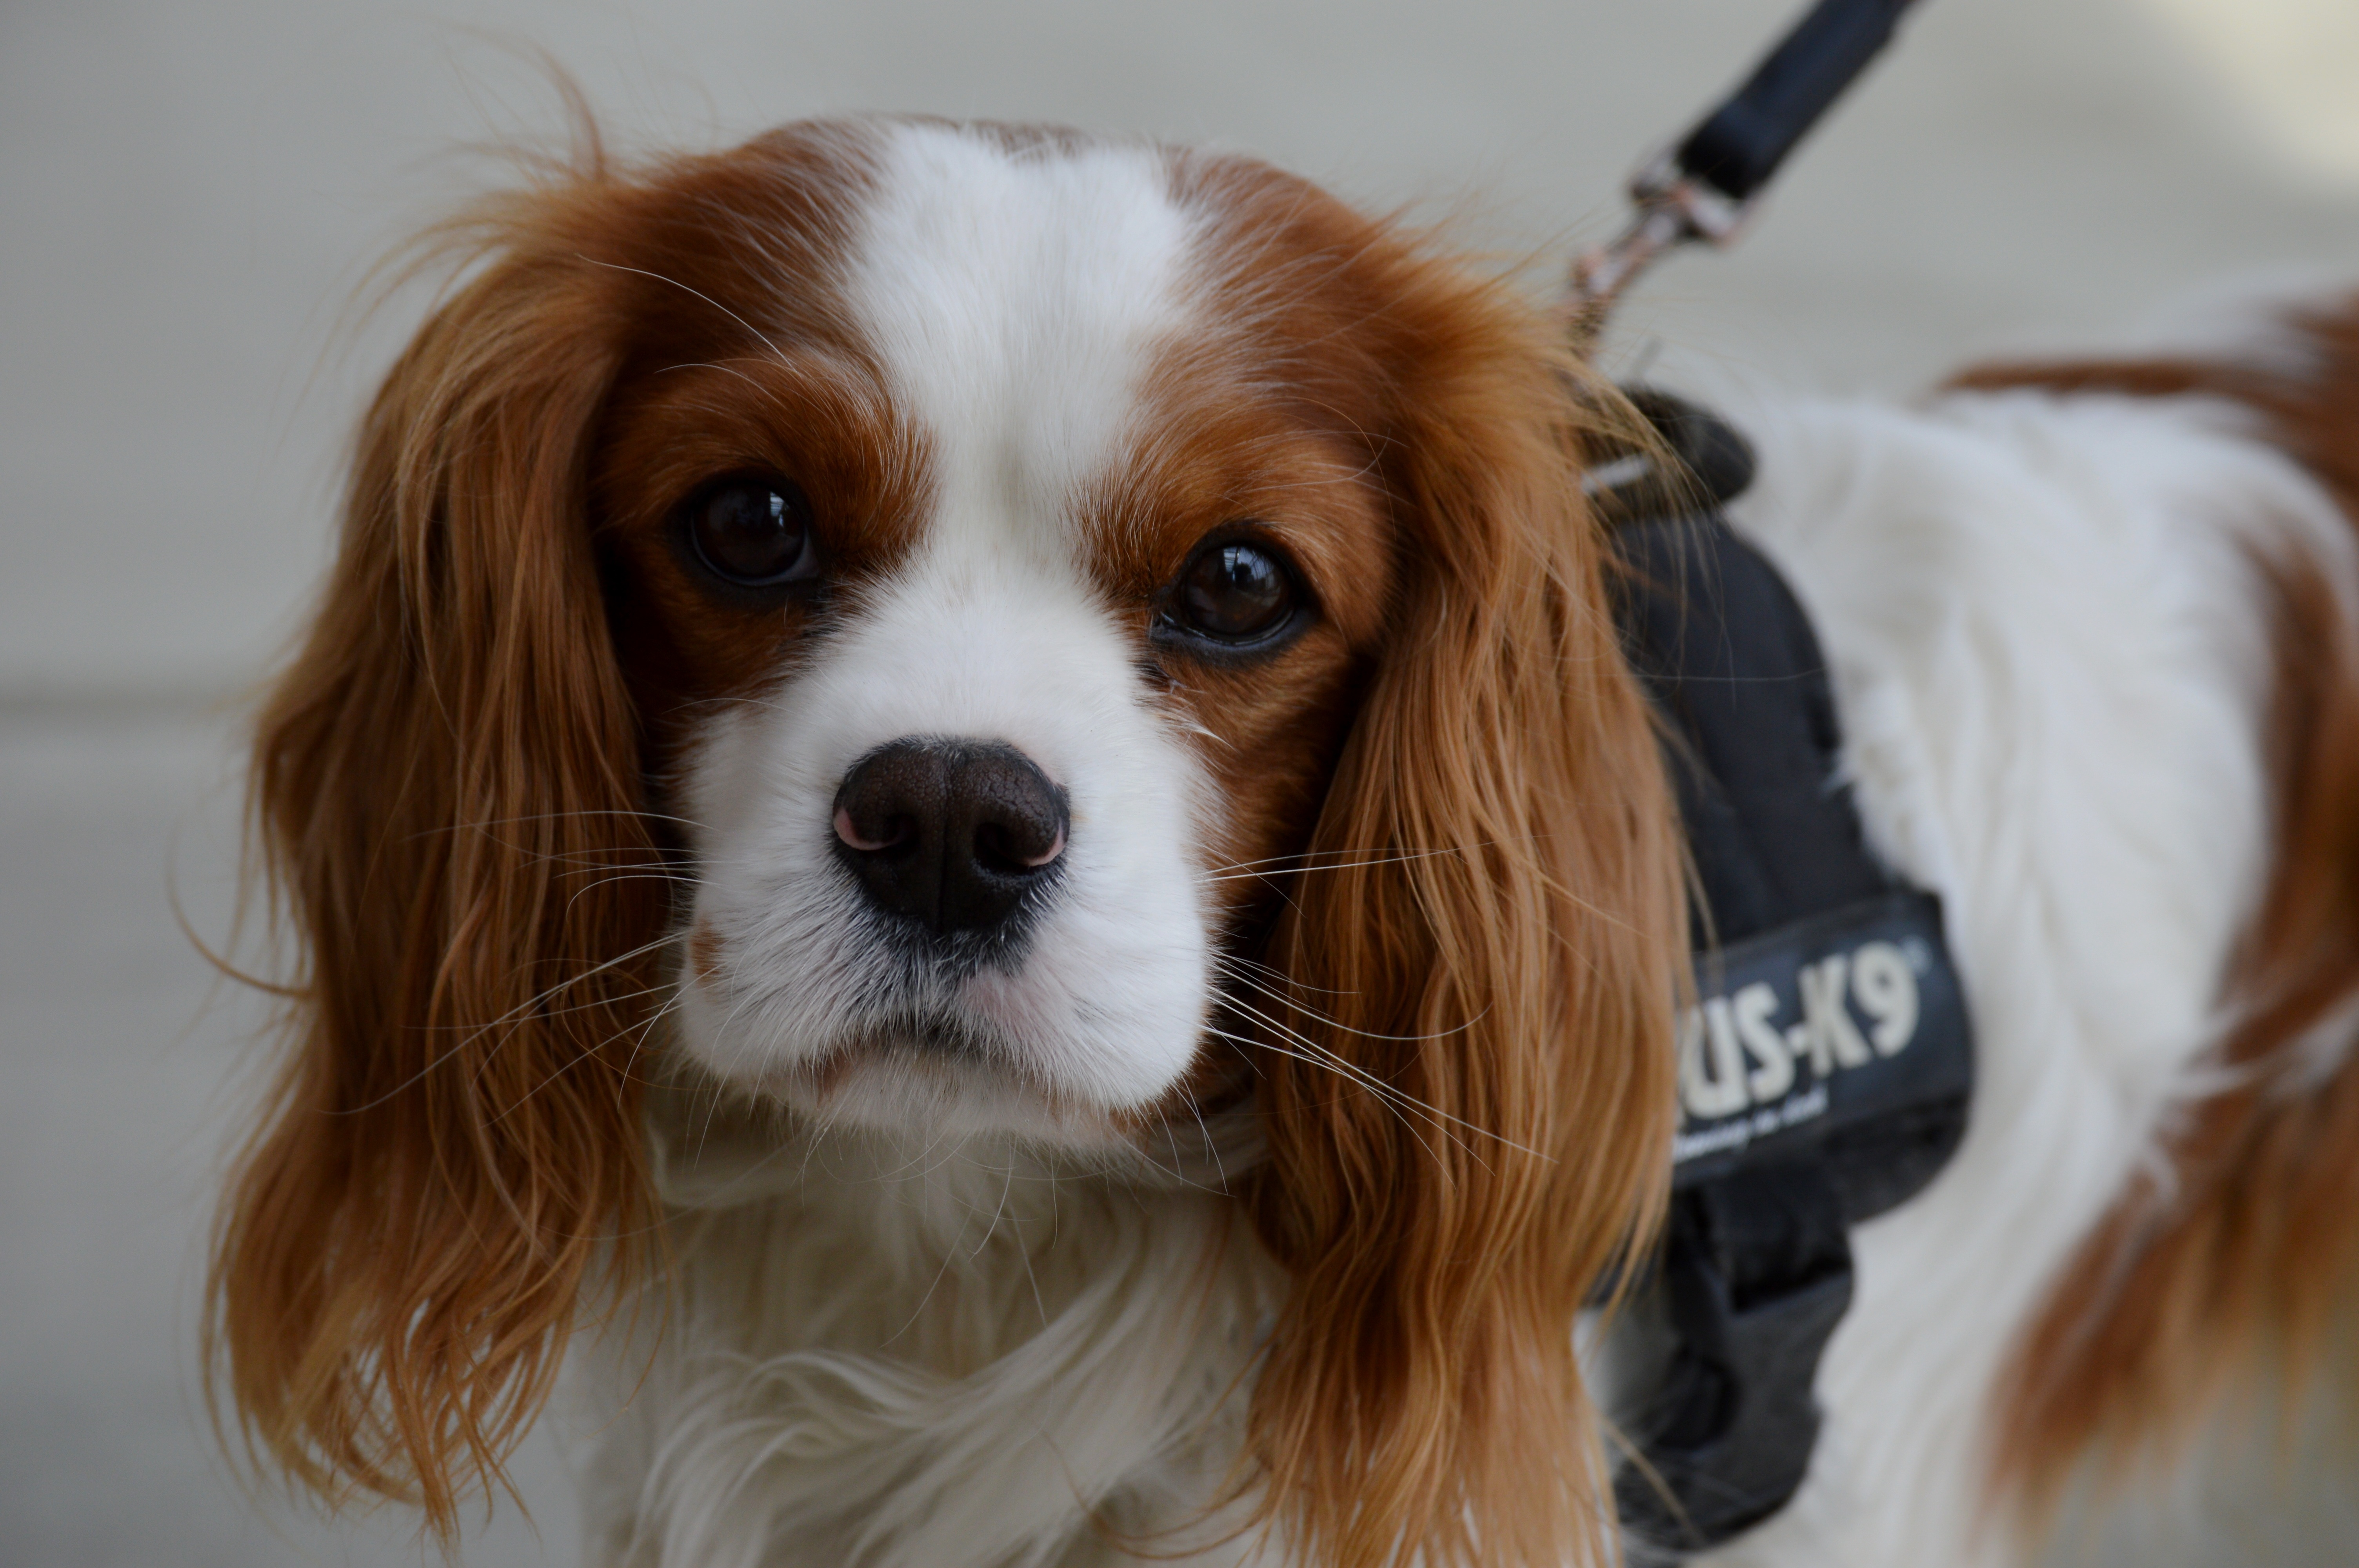
white, dog, animal, cute, pet, fur, brown, mammal, spaniel, vertebrate, funny, dog breed, cavalier, cavalier king charles spaniel, king charles spaniel, dog like mammal, carnivoran, kooikerhondje, cavachon, welsh springer spaniel, phalene